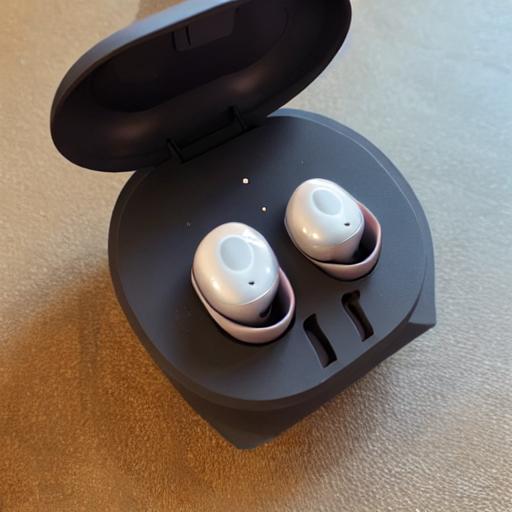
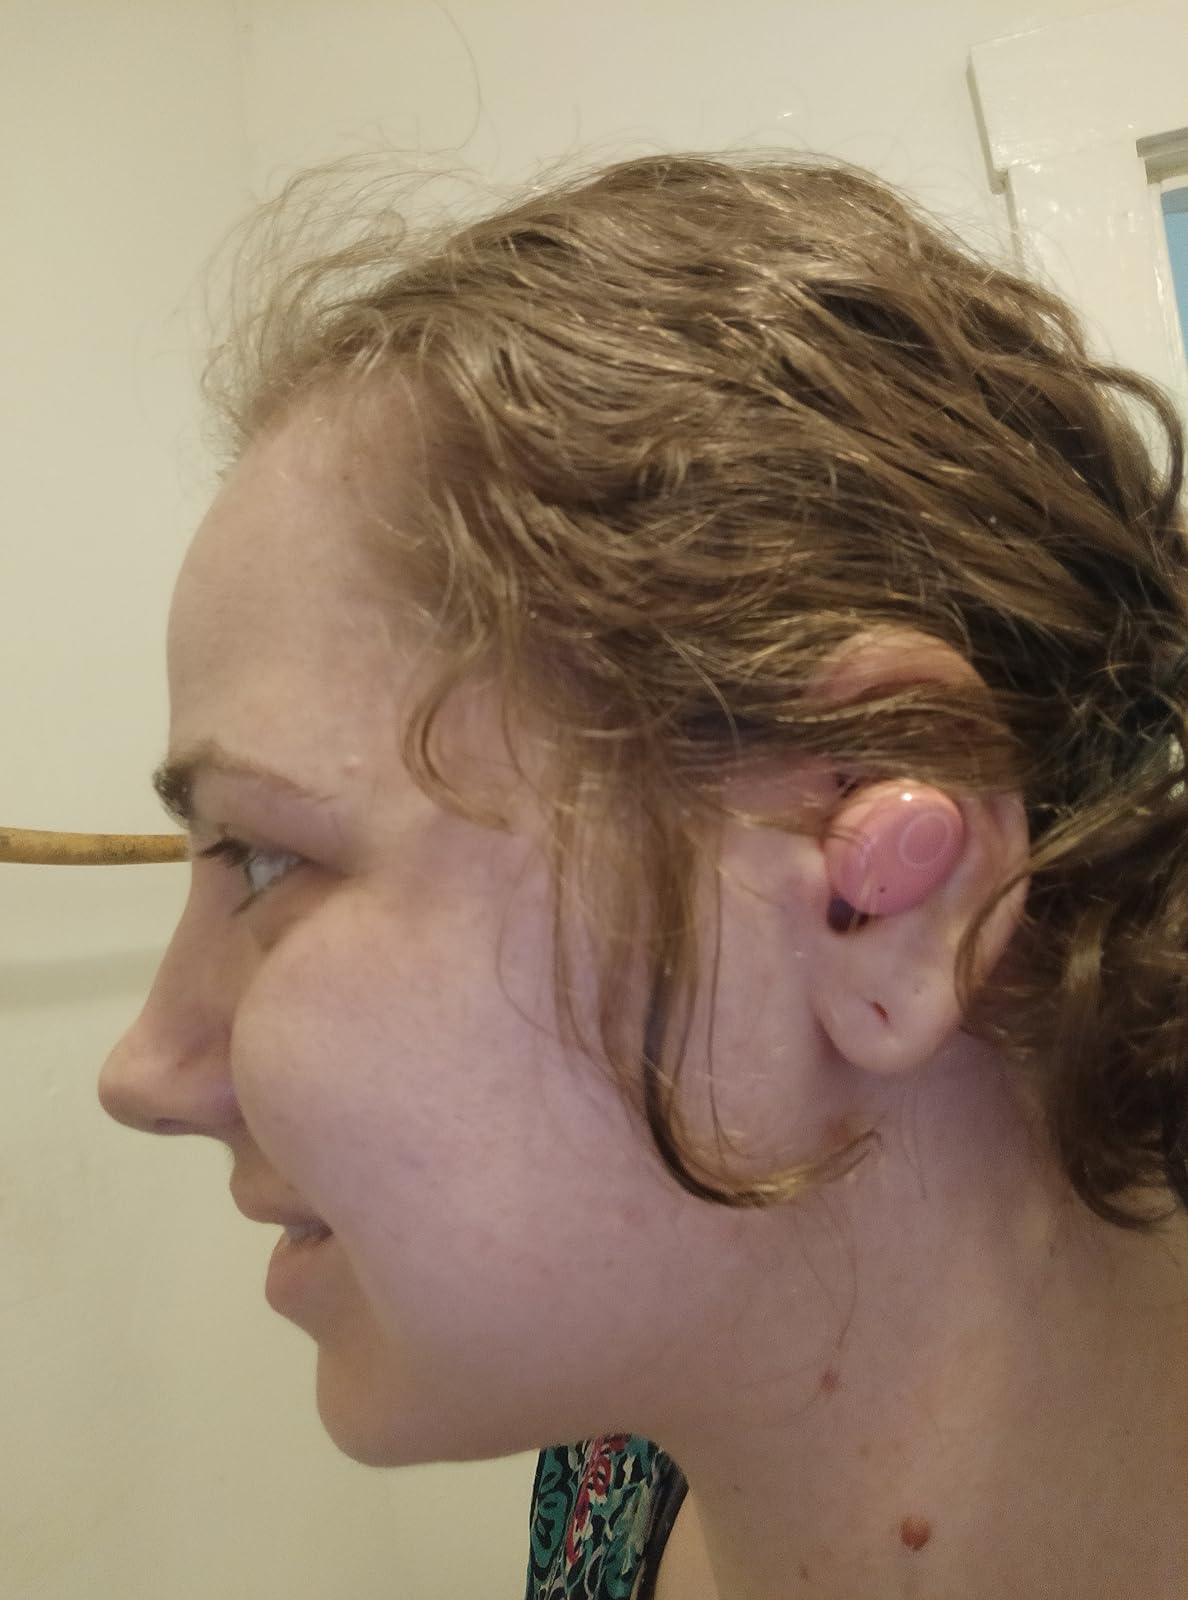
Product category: earbuds
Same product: no